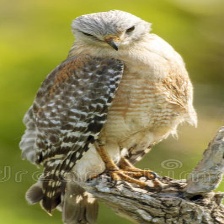
Species: RED SHOULDERED HAWK
Scientific name: BUTEO LINEATUS